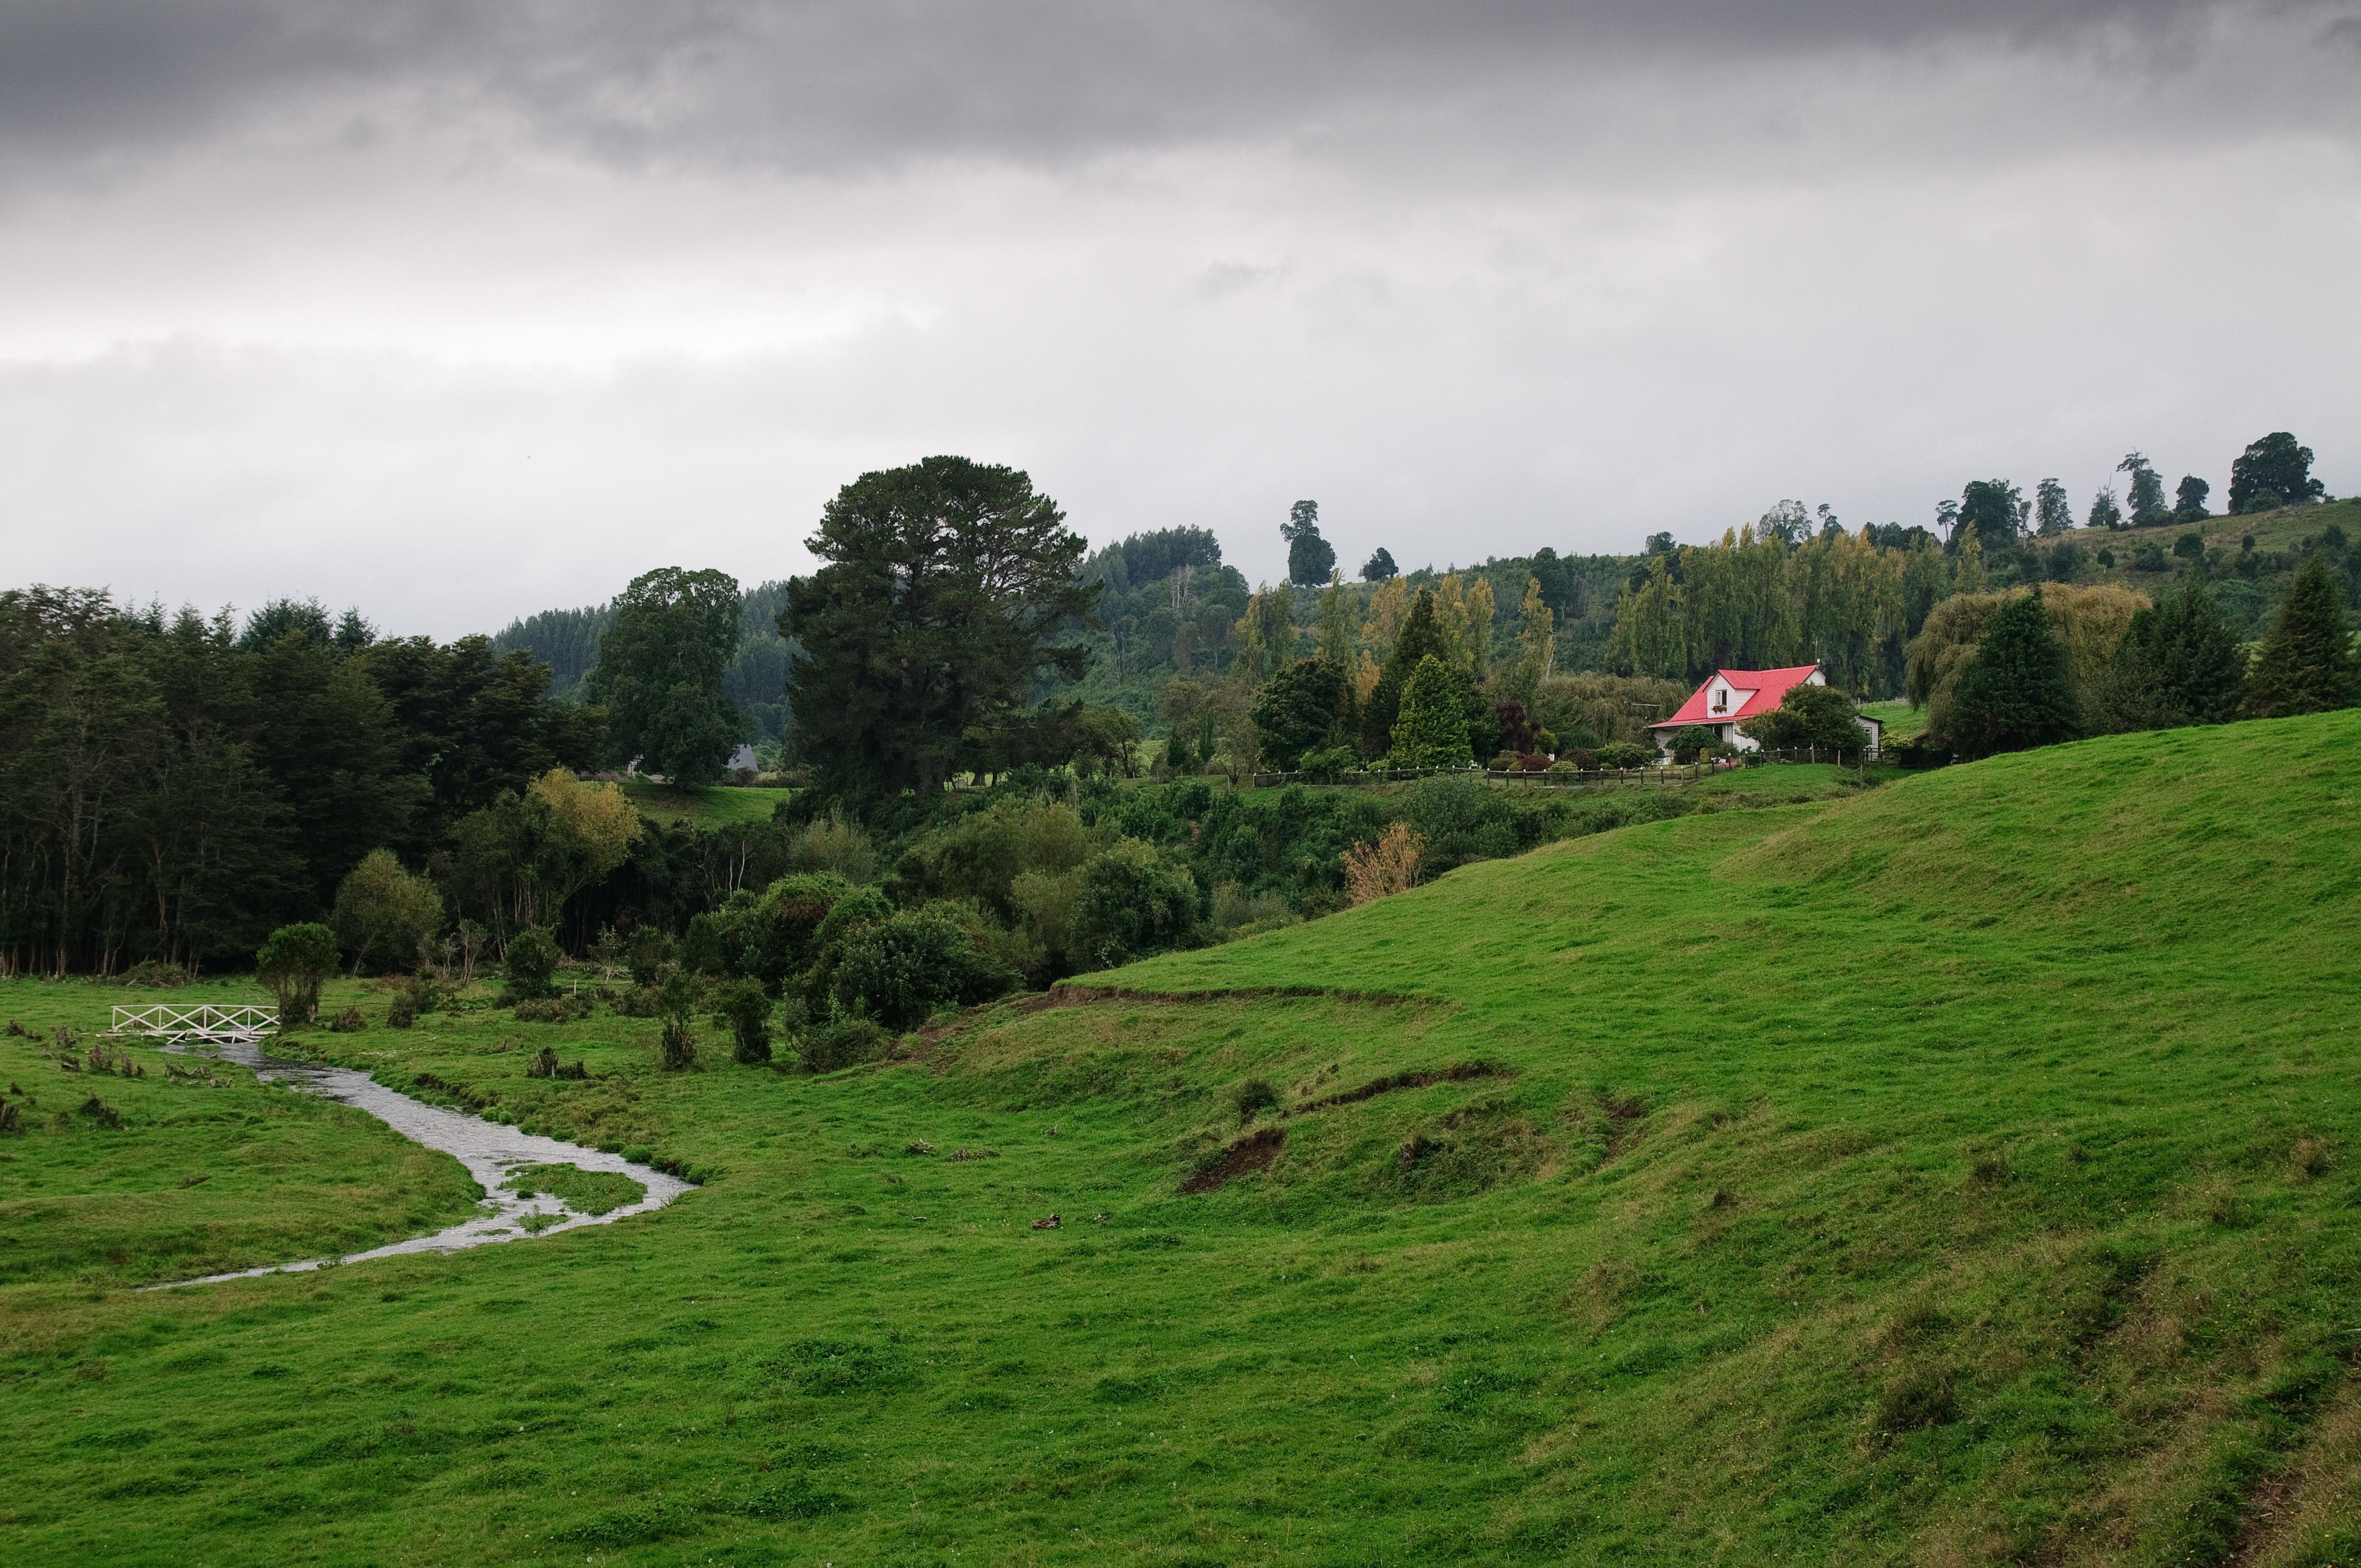
landscape, tree, nature, grass, mountain, cloud, field, farm, meadow, hill, flower, valley, mountain range, pasture, nikon, highland, chile, grassland, plateau, habitat, ecosystem, d300, chiloe, rural area, geographical feature, mountainous landforms